Sukunabikona

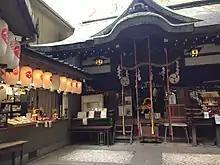
Sukunahikona shrine at Osaka

Sukunabikona or Sukuna bikona (少彦名神, also known as Sukuna-biko, Sukuna-biko-na, Sukuna hikona) is the Shinto kami of the "onsen" (hot springs), agriculture, healing, magic, brewing sake and knowledge. His name means "the small lord of renown." He is often described as being a dwarf and is frequently paired with Ōkuninushi.